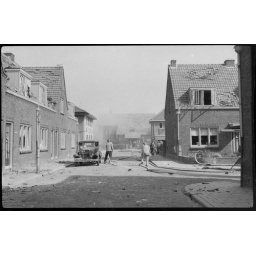
XD-98-25 / G33501 Chevrolet 2- door coach 1931 in Schagen